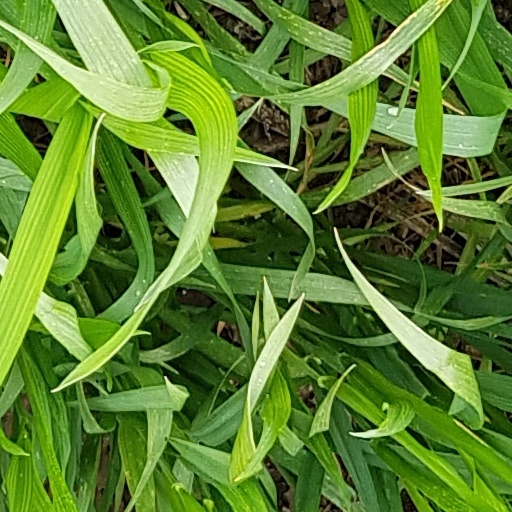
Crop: wheat